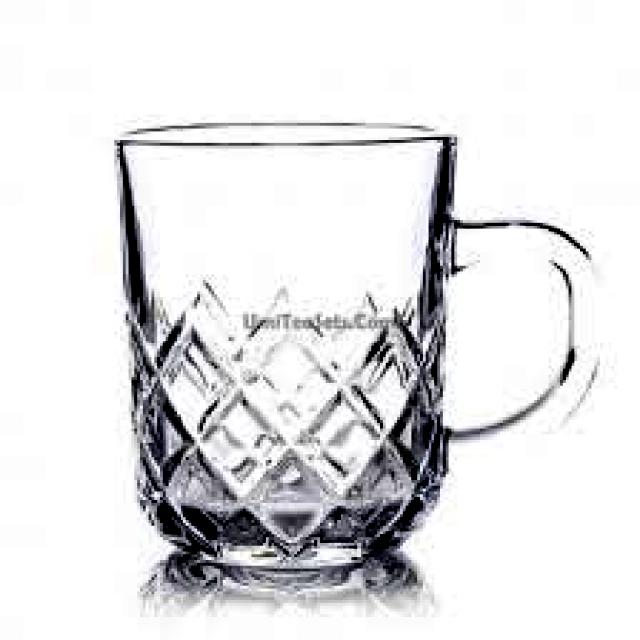
Label: Glass